Administrative Behavior

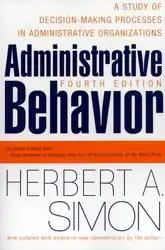
Cover of 4th edition (1997); note change of subtitle to "...Organizations"

For the fourth edition, with 15 pages of front matter and 368 pages of body and back matter, the last word in the subtitle was changed from "Organization" to "Organizations". The fourth edition lacked Barnard's foreword which had been present in the first through third editions. Instead of the third edition's lengthy Introduction and Part II, in the fourth edition the Introduction was briefer and Simon's commentaries followed each chapter of the original text.